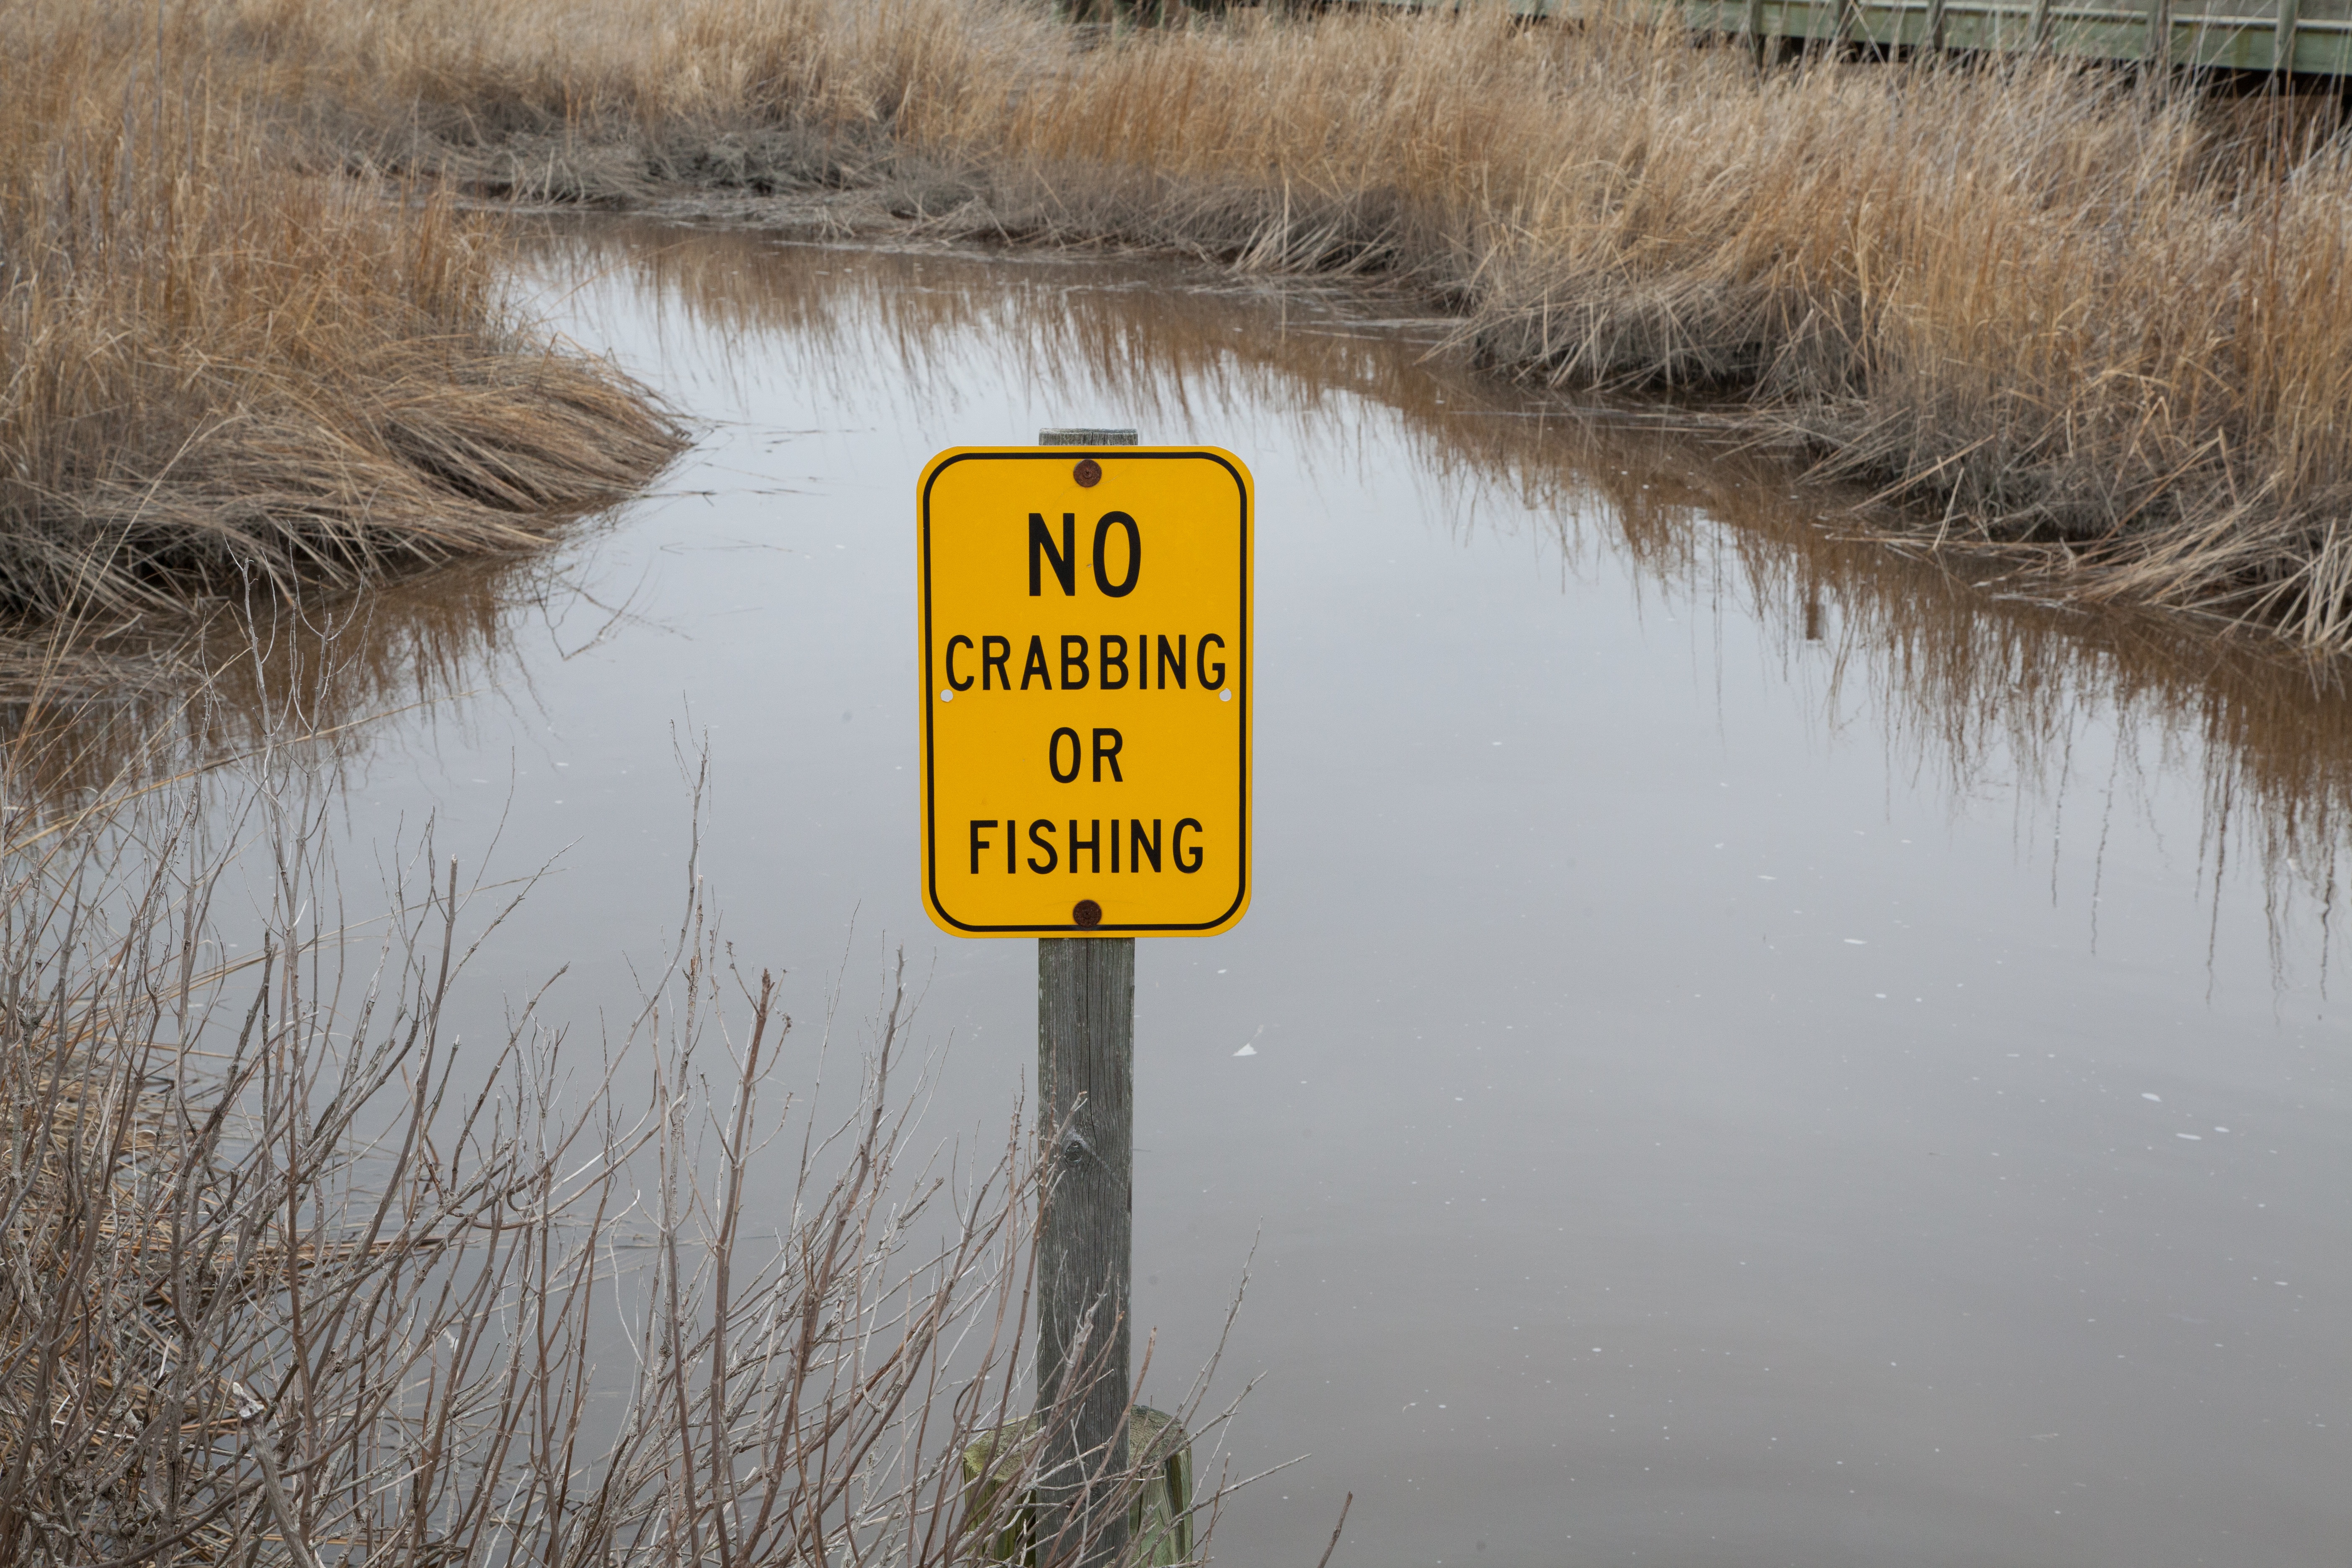
water, marsh, morning, river, reflection, reservoir, waterway, wetland, atmospheric phenomenon